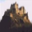
Label: castle